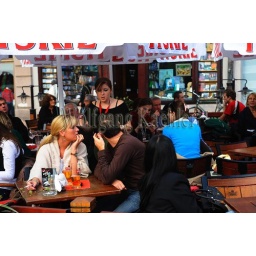
Poland, krakow, market square (Rynek glowny), couple in sidewalk cafe